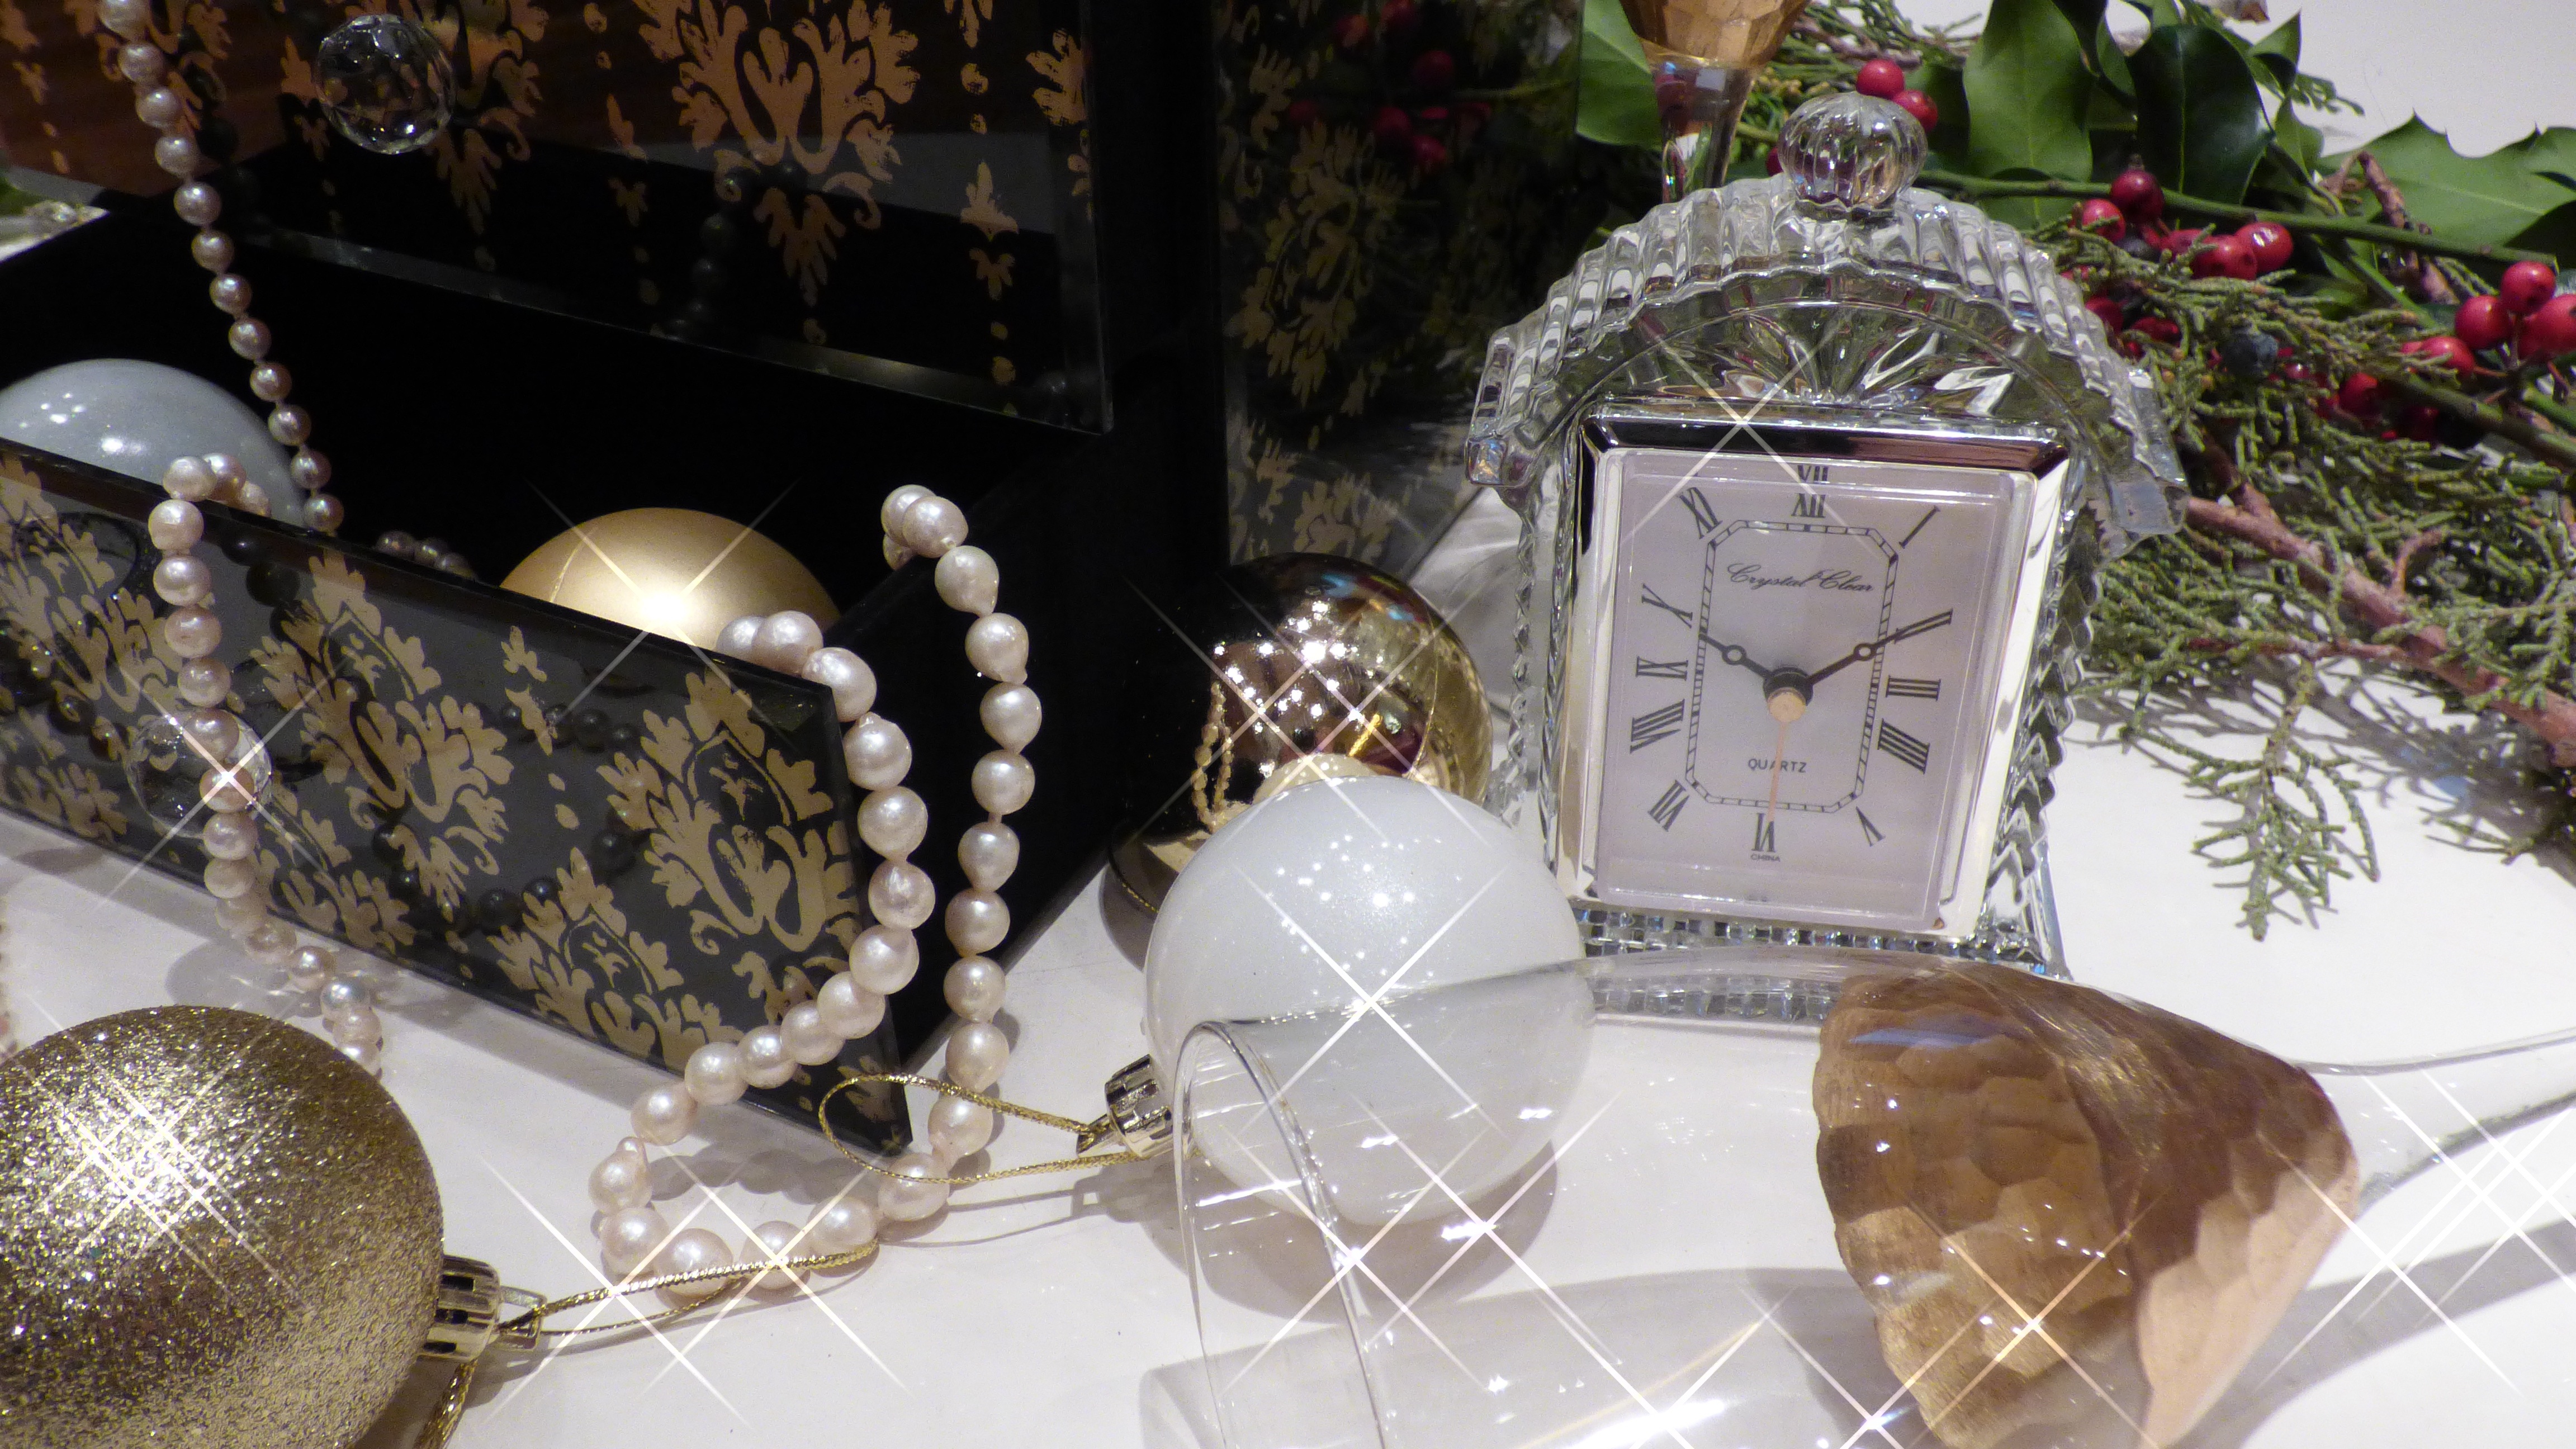
interior, home, decoration, lifestyle, christmas, lighting, decor, apartment, christmas decoration, design, centrepiece